Tübingen–Sigmaringen railway

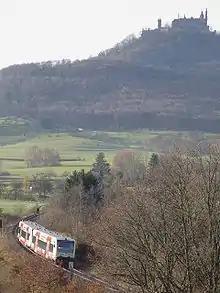
Regionalbahn train below Hohenzollern Castle near Hechingen

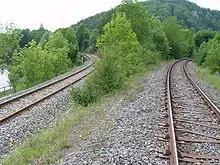
Separation of the Tuttlingen–Inzigkofen railway and the Tübingen–Sigmaringen railway west of Inzigkofen

The line starts at 320 metres above sea level, when it leaves Tübingen Central Station to the west, with some services from Stuttgart running on from the Neckar-Alb Railway, and immediately swings to the south along the valley of Steinlach, which it follows to Bodelshausen. In Hechingen, the station is located north of the city and above the station of the Hohenzollerische Landesbahn; there is a track connecting the lines. After leaving Hechingen station, the Zollernalb Railway runs around the town to the south and continues to run to the southwest to Balingen, where it reaches a height of 517 m. South of Balingen the line runs to the southeast, up the valley of the Eyach and overcomes a long climb of 1 in 45, reaching the highest point of the line of about 730 metres before Albstadt-Ebingen. On the climb is the largest bridge on the line, the 77.35 metre-long viaduct in Albstadt-Lautlingen. The line continues down the Schmeie river, which it frequently crosses and, after passing through two tunnels, eventually reaches the valley of the Danube at Inzigkofen, where it joins the Tuttlingen–Inzigkofen railway. Immediately after crossing the river, the line reaches Sigmaringen station at 574 m above sea level.